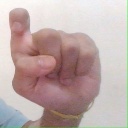
अक्षर: इ